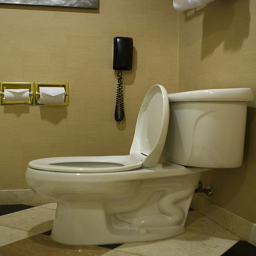
A white toilet sitting next to a phone on a wall.
A white toilet and a black telephone in the restroom.
there is a telephone inside of this bathroom
A toiled seat evidently in a hotel with a phone on the wall.
A toilet with the lid open and a phone on the wall beside it.